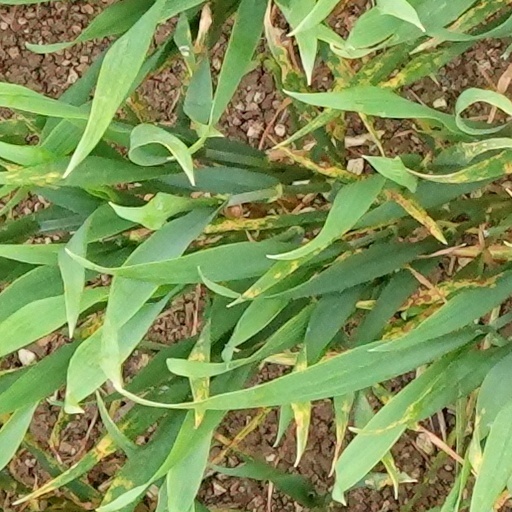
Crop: wheat